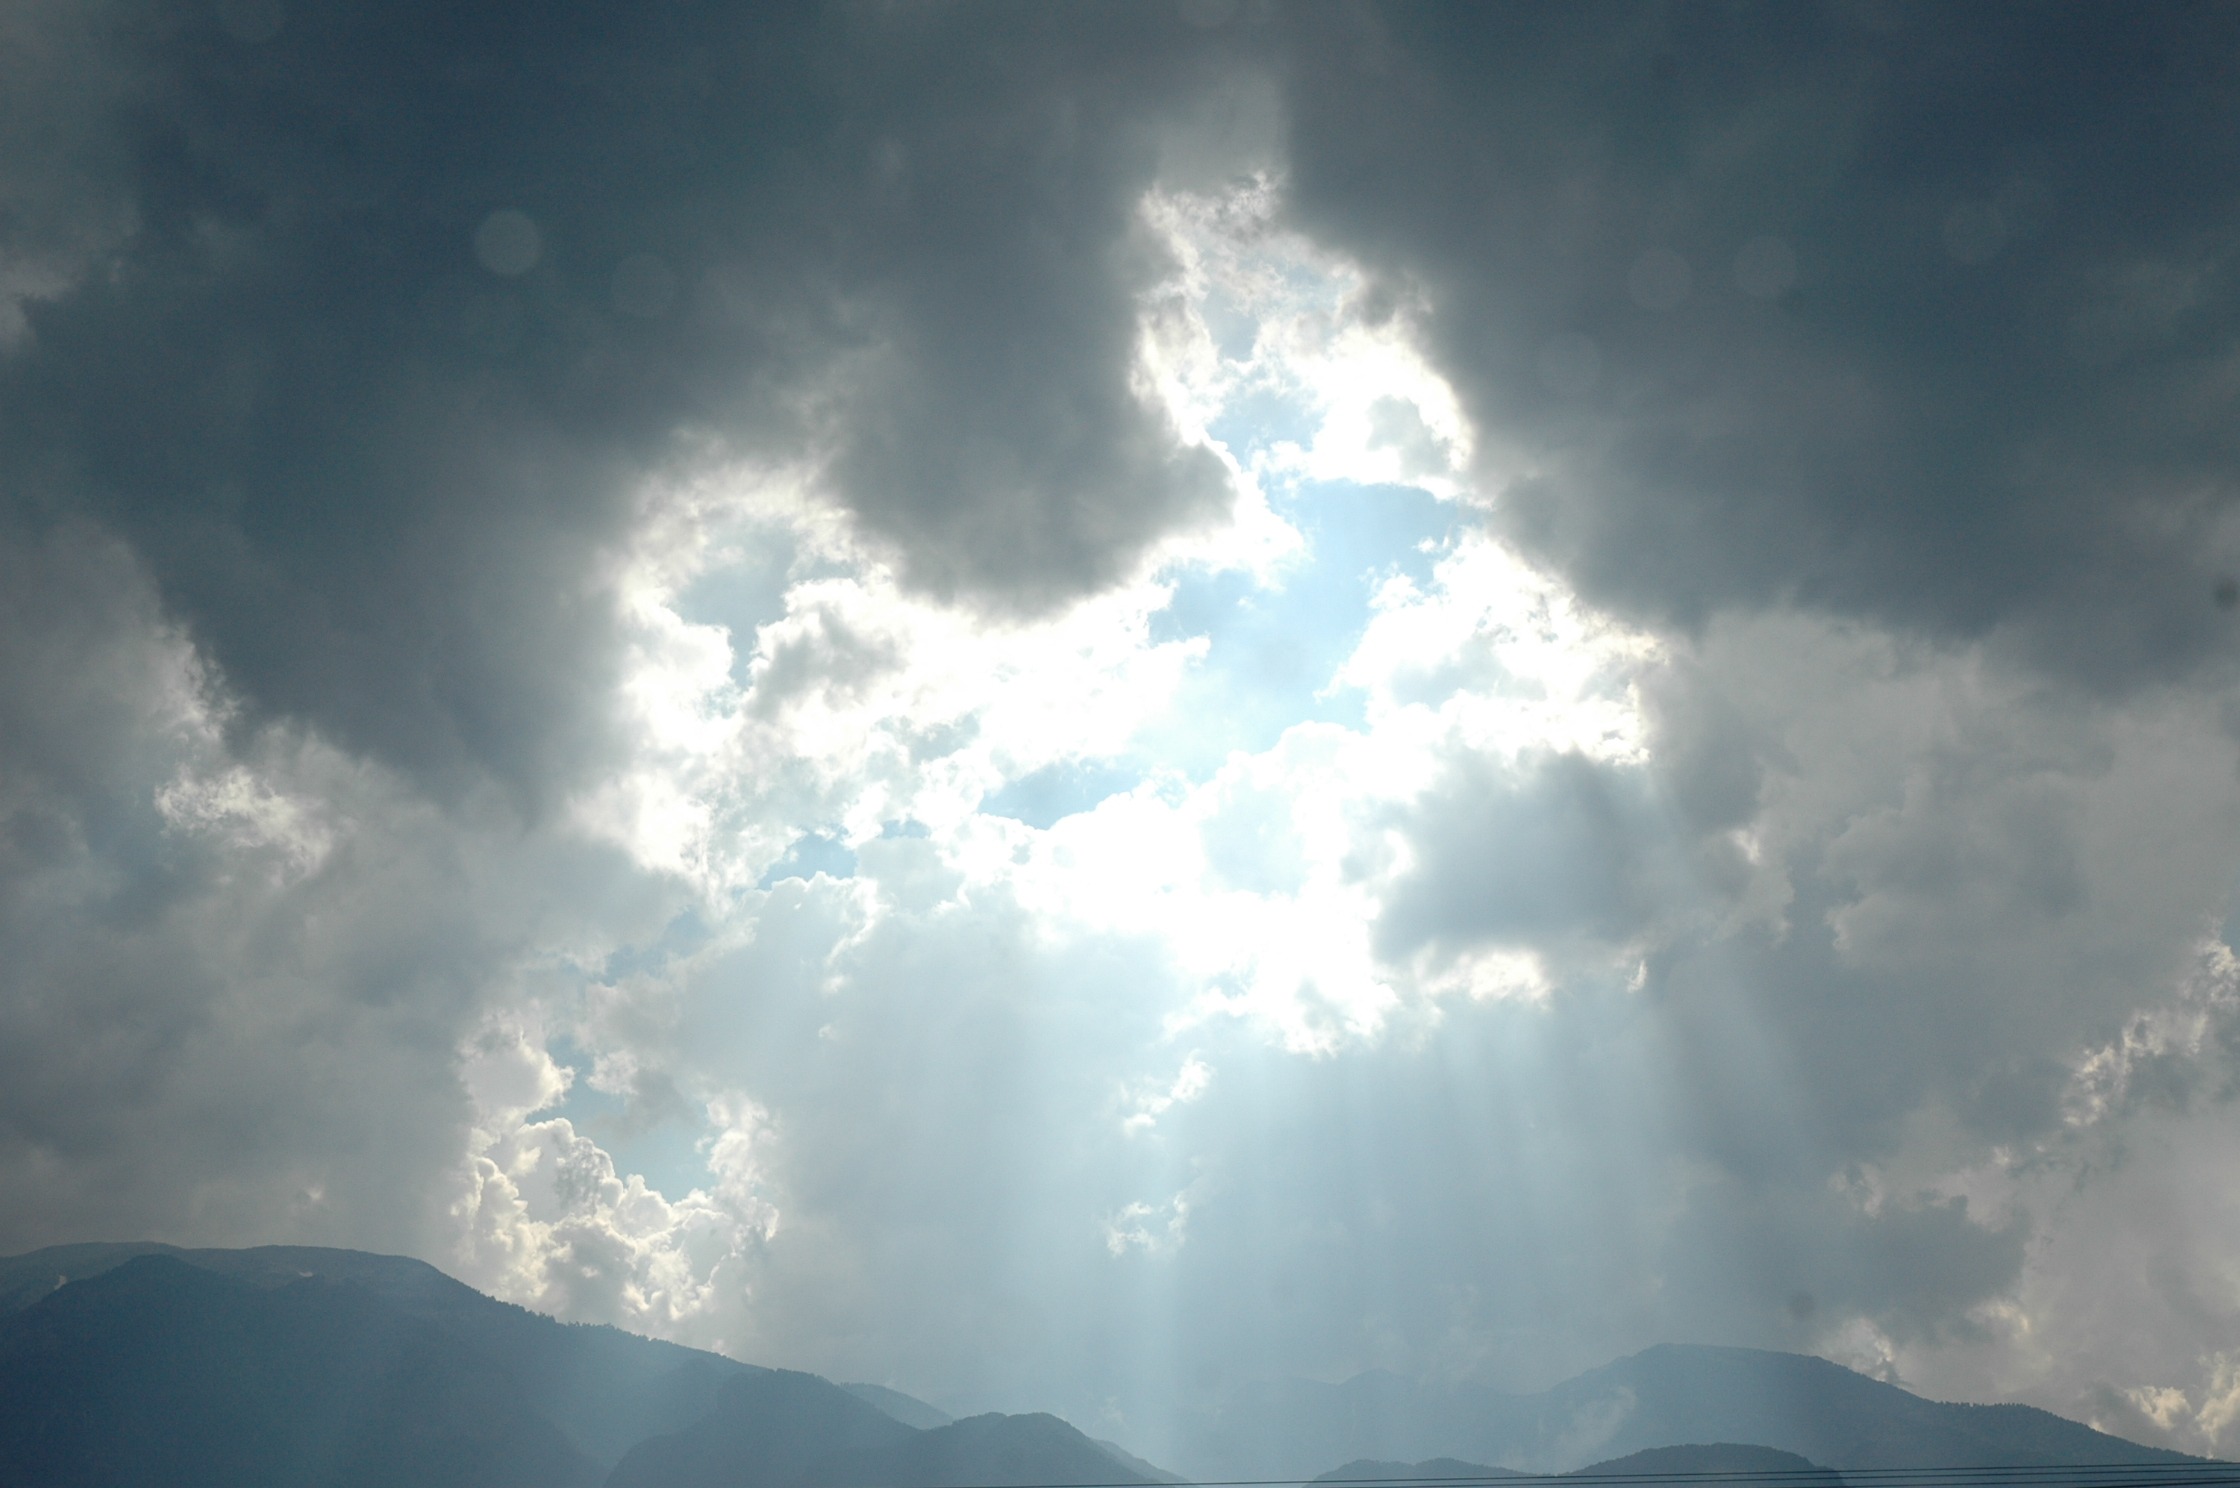
mountain, cloud, sky, sun, sunlight, atmosphere, mountain range, weather, cumulus, mountains, clearance, meteorological phenomenon, atmospheric phenomenon, geological phenomenon